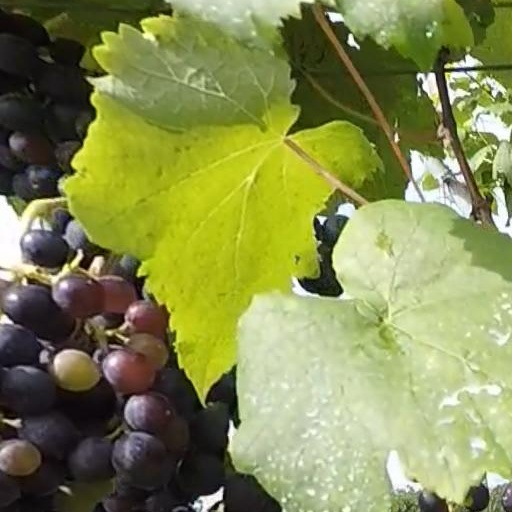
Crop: grape